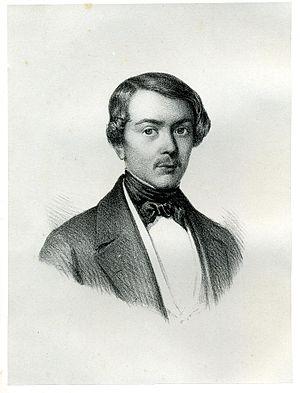
Portrait de l'architecte Louis van Overstraeten
Louis Van Overstraeten, est un architecte et peintre belge. Il est enterré au cimetière de Mont-Saint-Amand à Gand sous un monument sculpté par son beau-frère le sculpteur Geefs-Roelandt.